Playa del Rey, Los Angeles

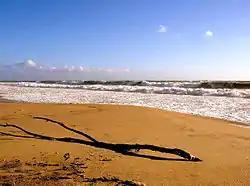
Beach at Playa del Rey

Considered part of Silicon Beach, Playa del Rey is a coastal neighborhood and a district of the city of Los Angeles. Its location immediately north of Los Angeles International Airport exposes some residents to air and noise pollution generated at the airport. Over the years, expansions at the airport have forced more than a thousand residents to move and hundreds of houses to be demolished.